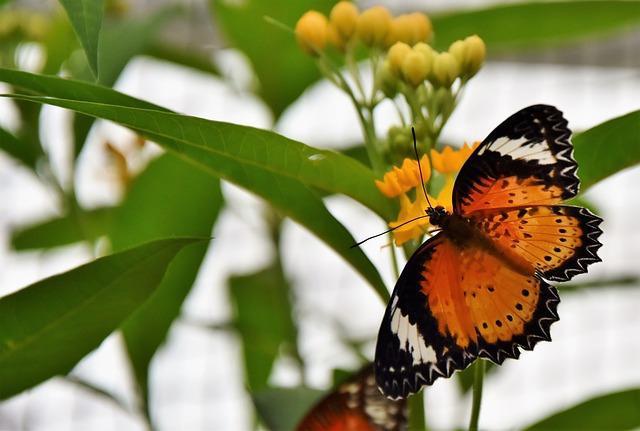
butterfly